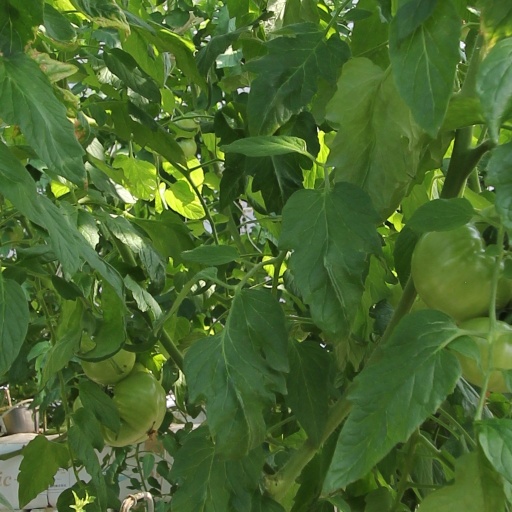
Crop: tomato